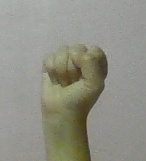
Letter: saad